Rutgers University–Camden

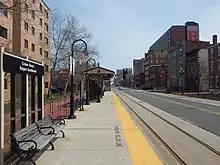
Cooper Street–Rutgers University station

The Rutgers Alumni House is located at 312 Cooper Street, in a historic mansion built in 1809, and serves the alumni of all four Rutgers University campuses.